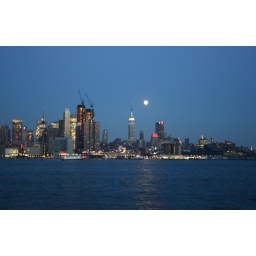
The Empire State Building lit blue and white in honor of Amver's 50th year anniversary